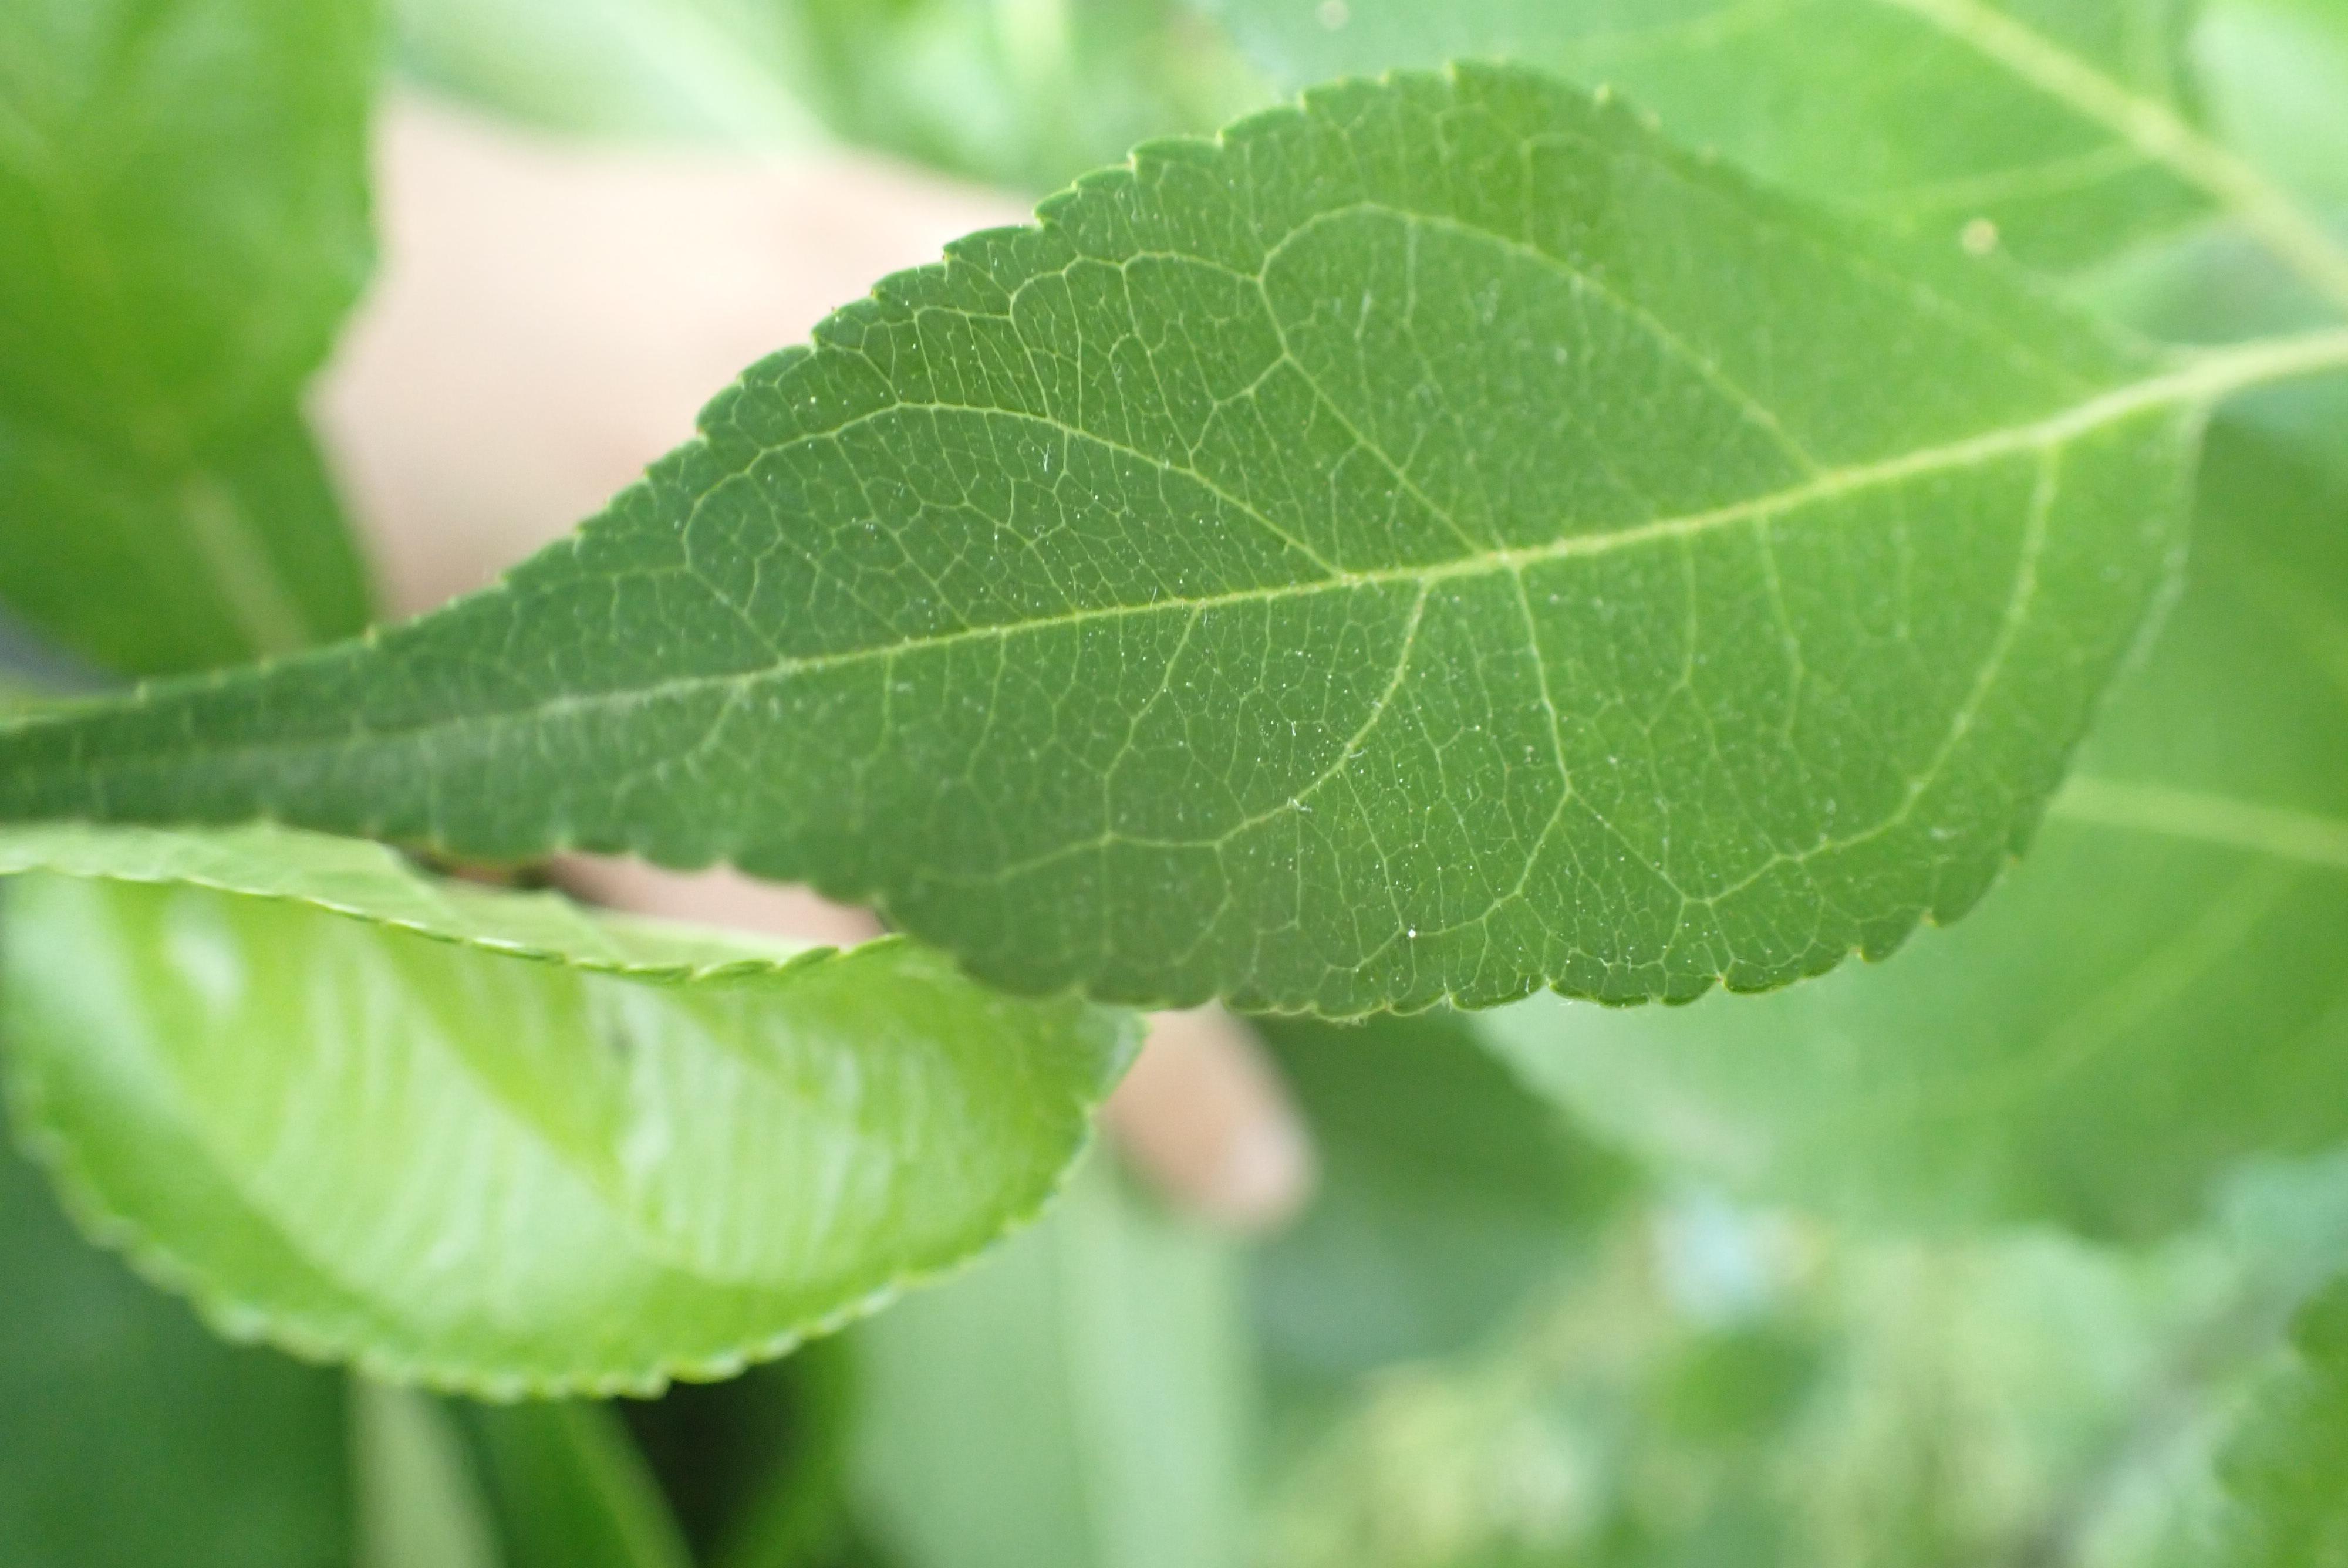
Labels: healthy